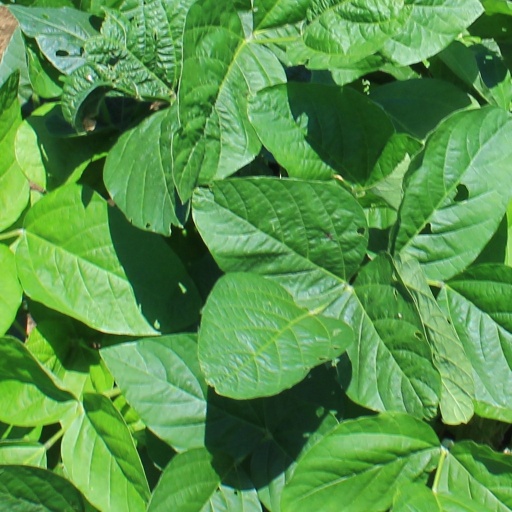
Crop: soybean